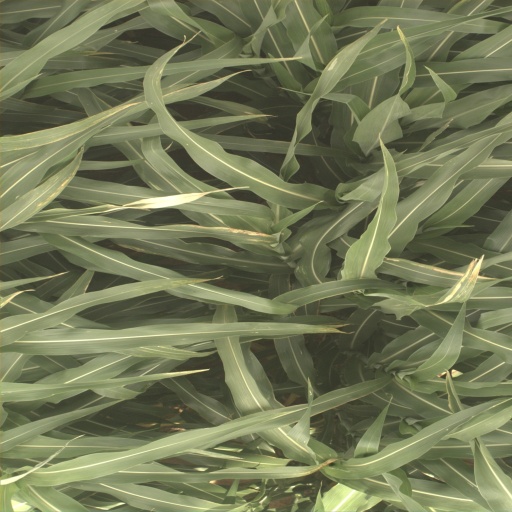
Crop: sorghum